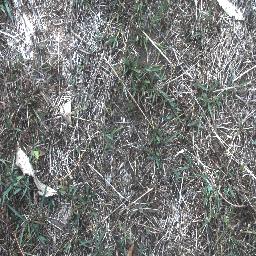
Label: negative